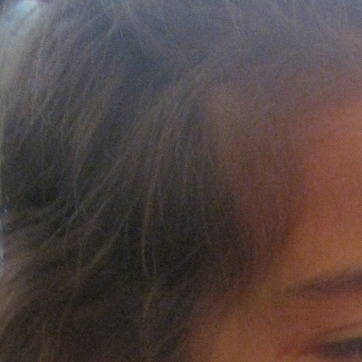
Material: hair